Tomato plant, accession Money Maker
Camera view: horizontal (90 deg, fisheye); turntable rotation: 270 degrees
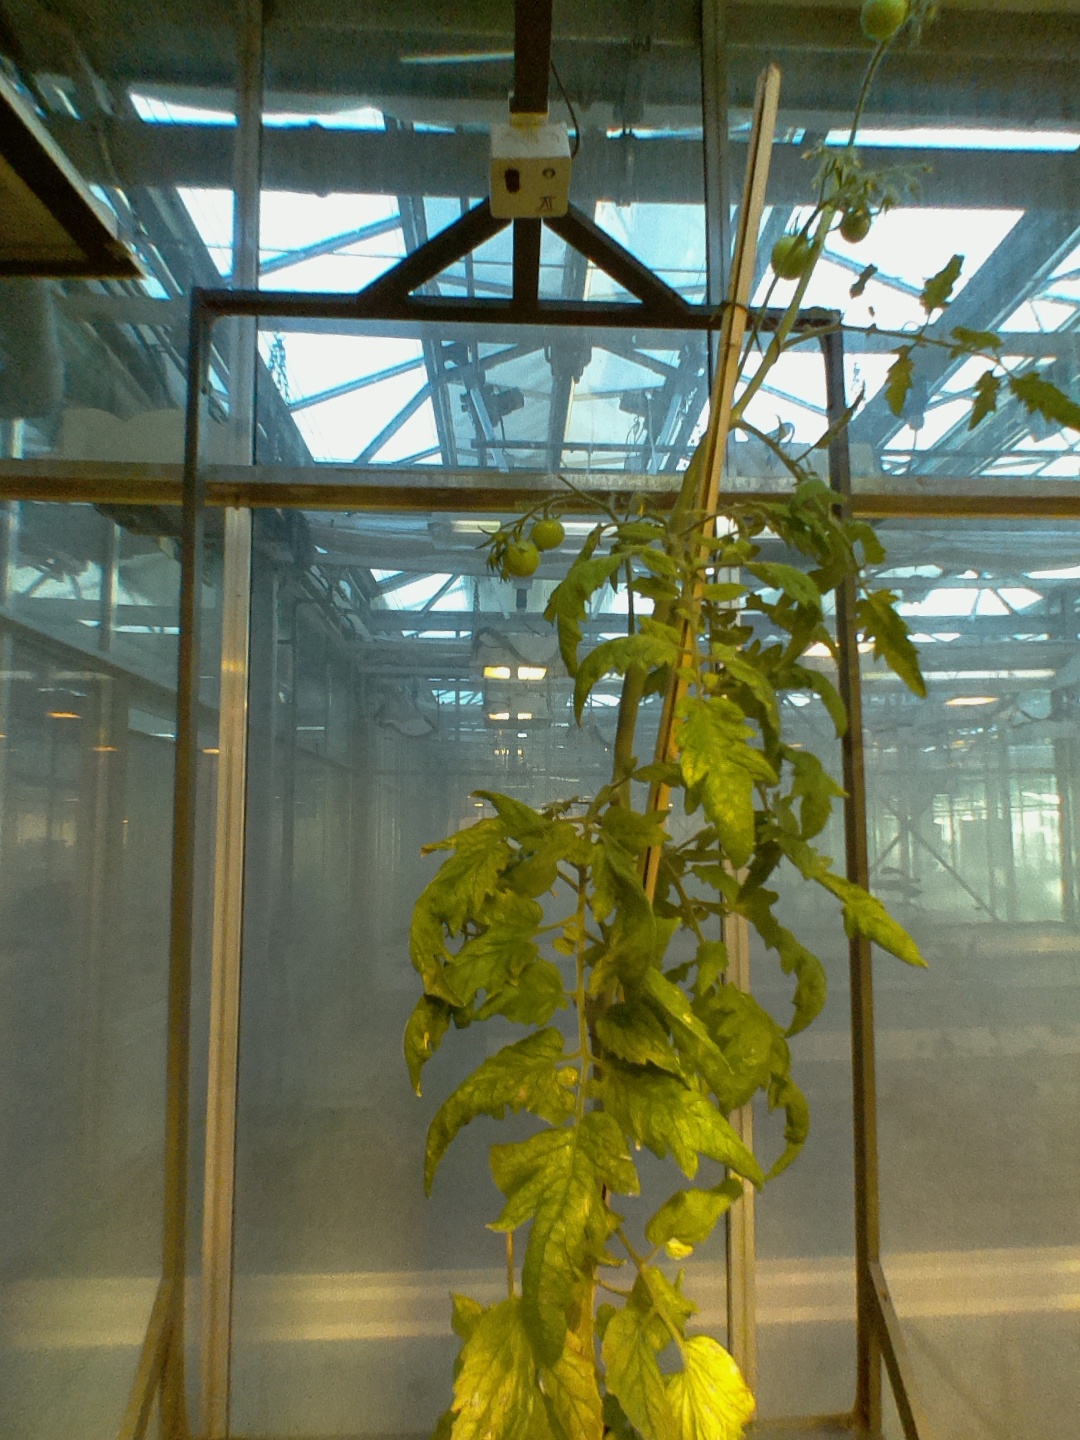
BBCH growth stage 79: 90% -100% of final fruit size